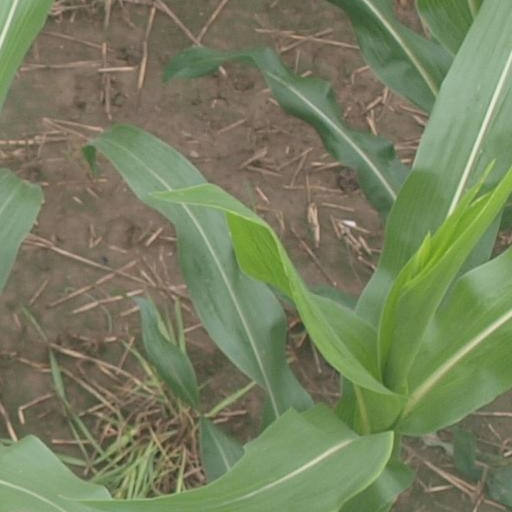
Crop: maize; corn